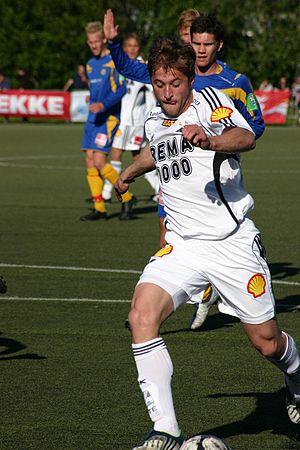
Dario Zahora est un footballeur croate, qui évolue au poste d'attaquant.